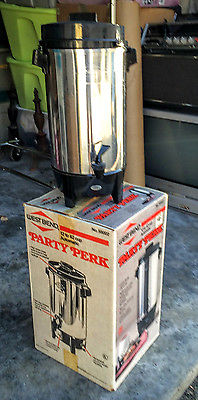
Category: coffee maker